Full Metal Furies

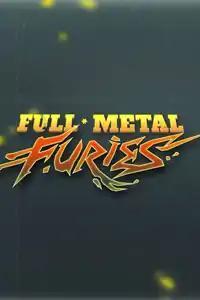

Full Metal Furies is an action adventure video game developed and published by Cellar Door Games. Announced in February 2017, it was released on January 17, 2018 for Microsoft Windows and Xbox One.